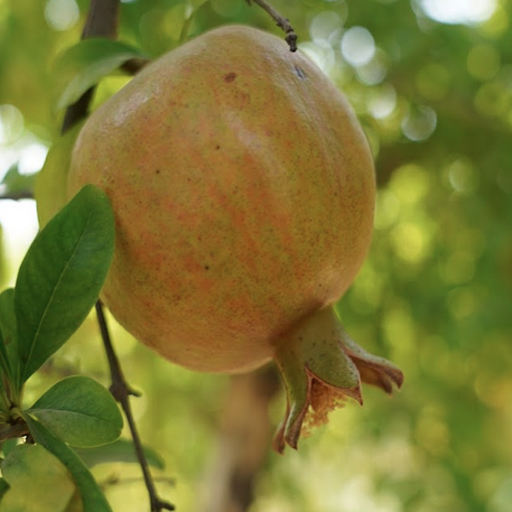
Label: Healthy